Anastasija Sevastova

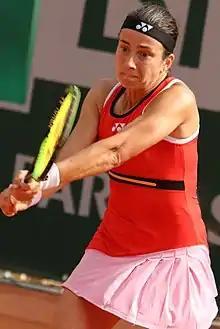
Sevastova at the 2019 French Open

Sevastova varied with results during 2019. She started her year off at the Brisbane International with a quarterfinal loss to world No. 5, Naomi Osaka, in three sets. She then went to the Australian Open and made her first second week at the event since 2011. She beat Mona Barthel, Bianca Andreescu and Wang Qiang in first three rounds and then lost to the eventual champion, Naomi Osaka. Sevastova then had a slump, partly due to injuries and resulted in early losses at the Qatar Ladies Open, Dubai Championships, Indian Wells Open and Miami Open. In April, she entered the quarterfinals at the Stuttgart Open after wins over Jeļena Ostapenko and Laura Siegemund. She then faced top-5 player Petra Kvitová, but lost in three sets. Following this, she reached the third round of the Madrid Open but failed in the first round at the Italian Open. At the French Open, for the first time, she made into the second week. During tournament, she saved five match points in her third-round match against Elise Mertens, but lost to Markéta Vondroušová in the fourth round. Sevastova began her grass-court season with semifinal at the Mallorca Open, failing to reached her fourth consecutive final in a row. After the early elimination at Wimbledon, Sevastova would bounce back and claim what she called her most cherished title. She won the inaugural event in Latvia, the Baltic Open in Jūrmala. After her third-round loss at the US Open, Sevastova dropped out the top 20 and did not make any significant results by the end of the year.